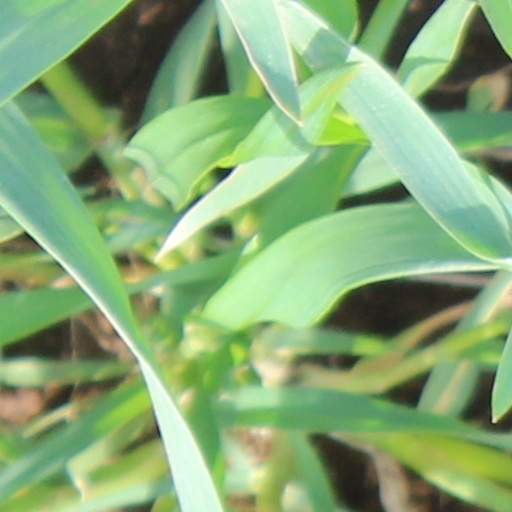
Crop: wheat